When You Come Home (song)

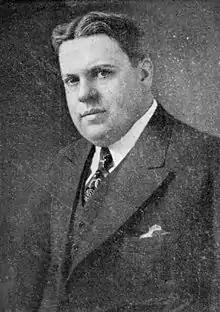
Vocalist Henry Burr 1918

When You Come Home is a World War I song. It was released in 1918 under Columbia Records. Vocalist Henry Burr performed the song. In August 1918, the song reached the number seven spot on the US song charts.